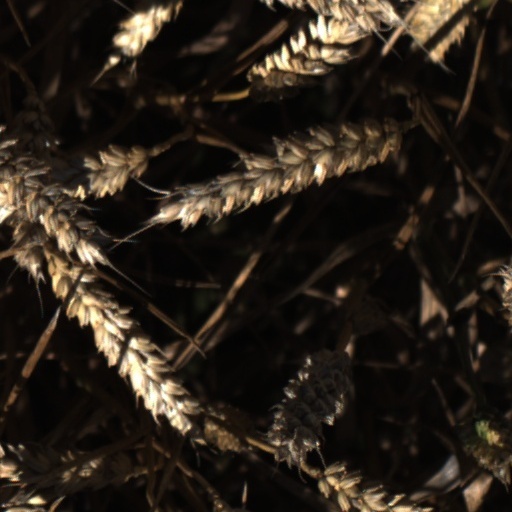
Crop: wheat